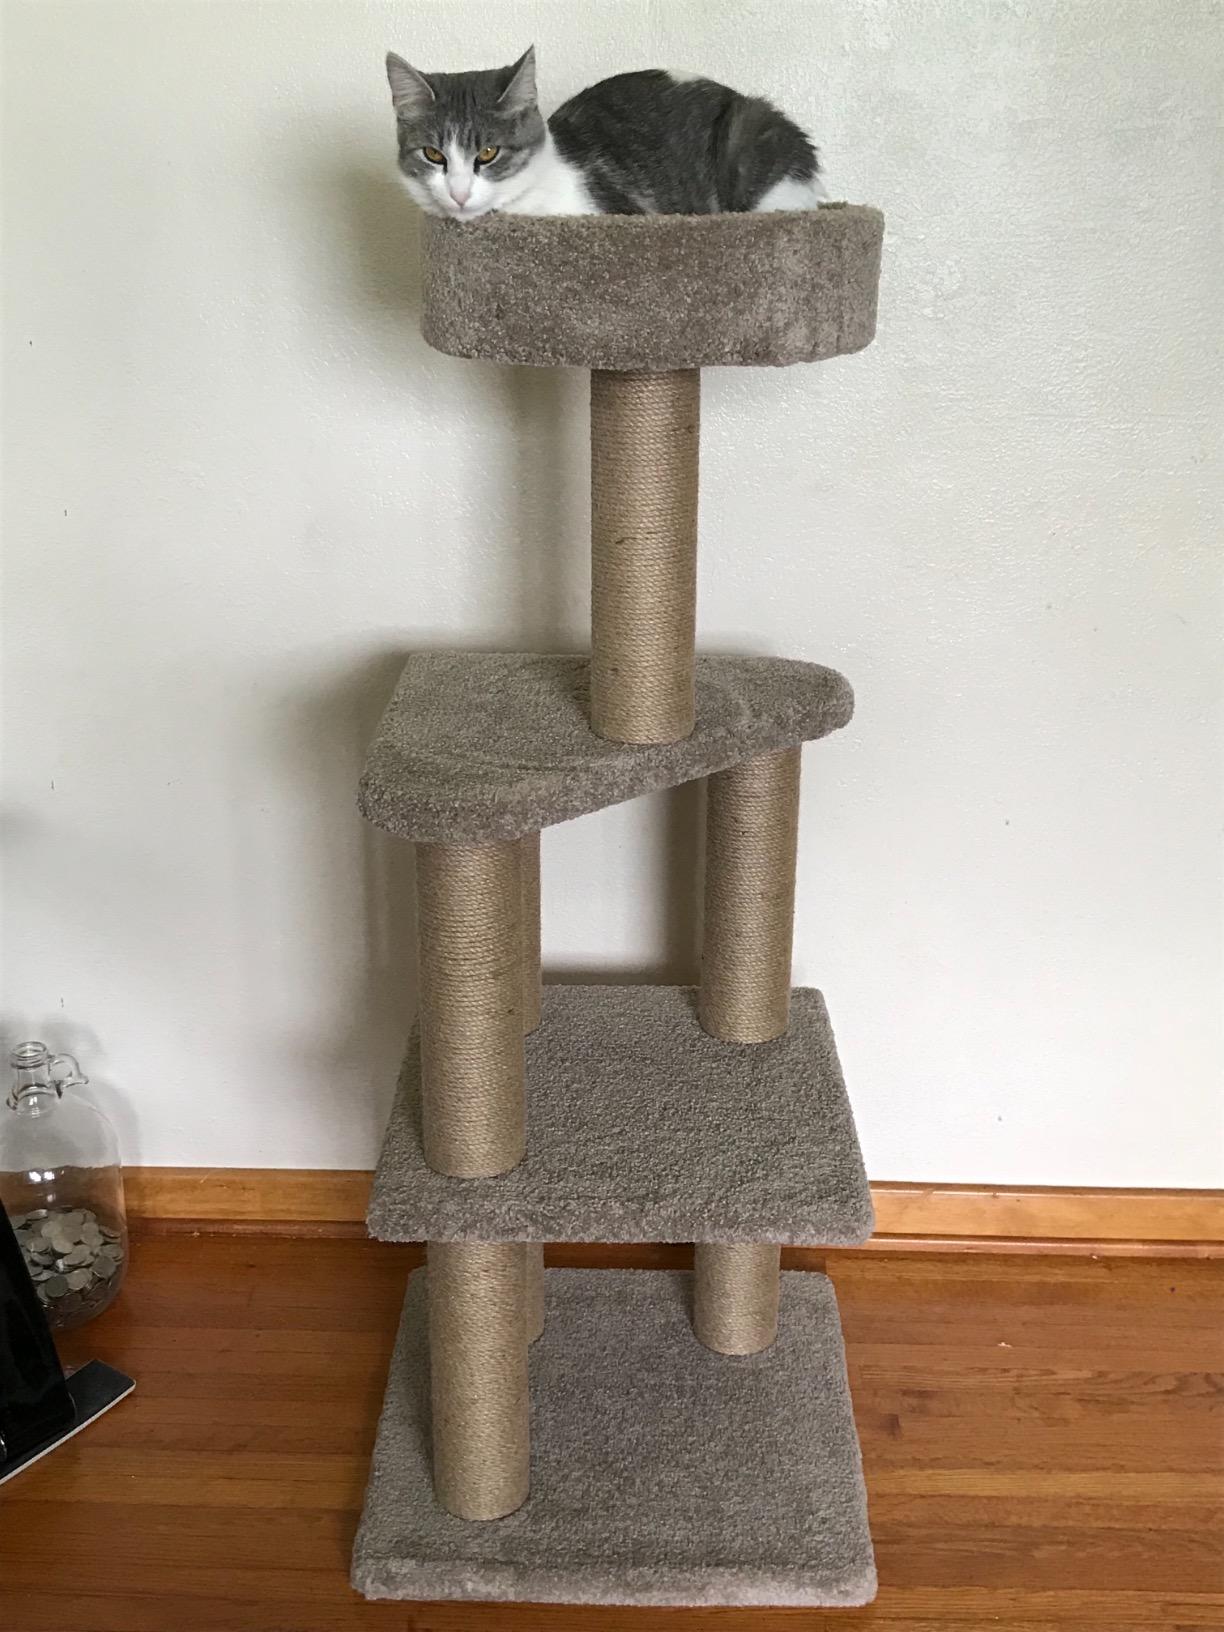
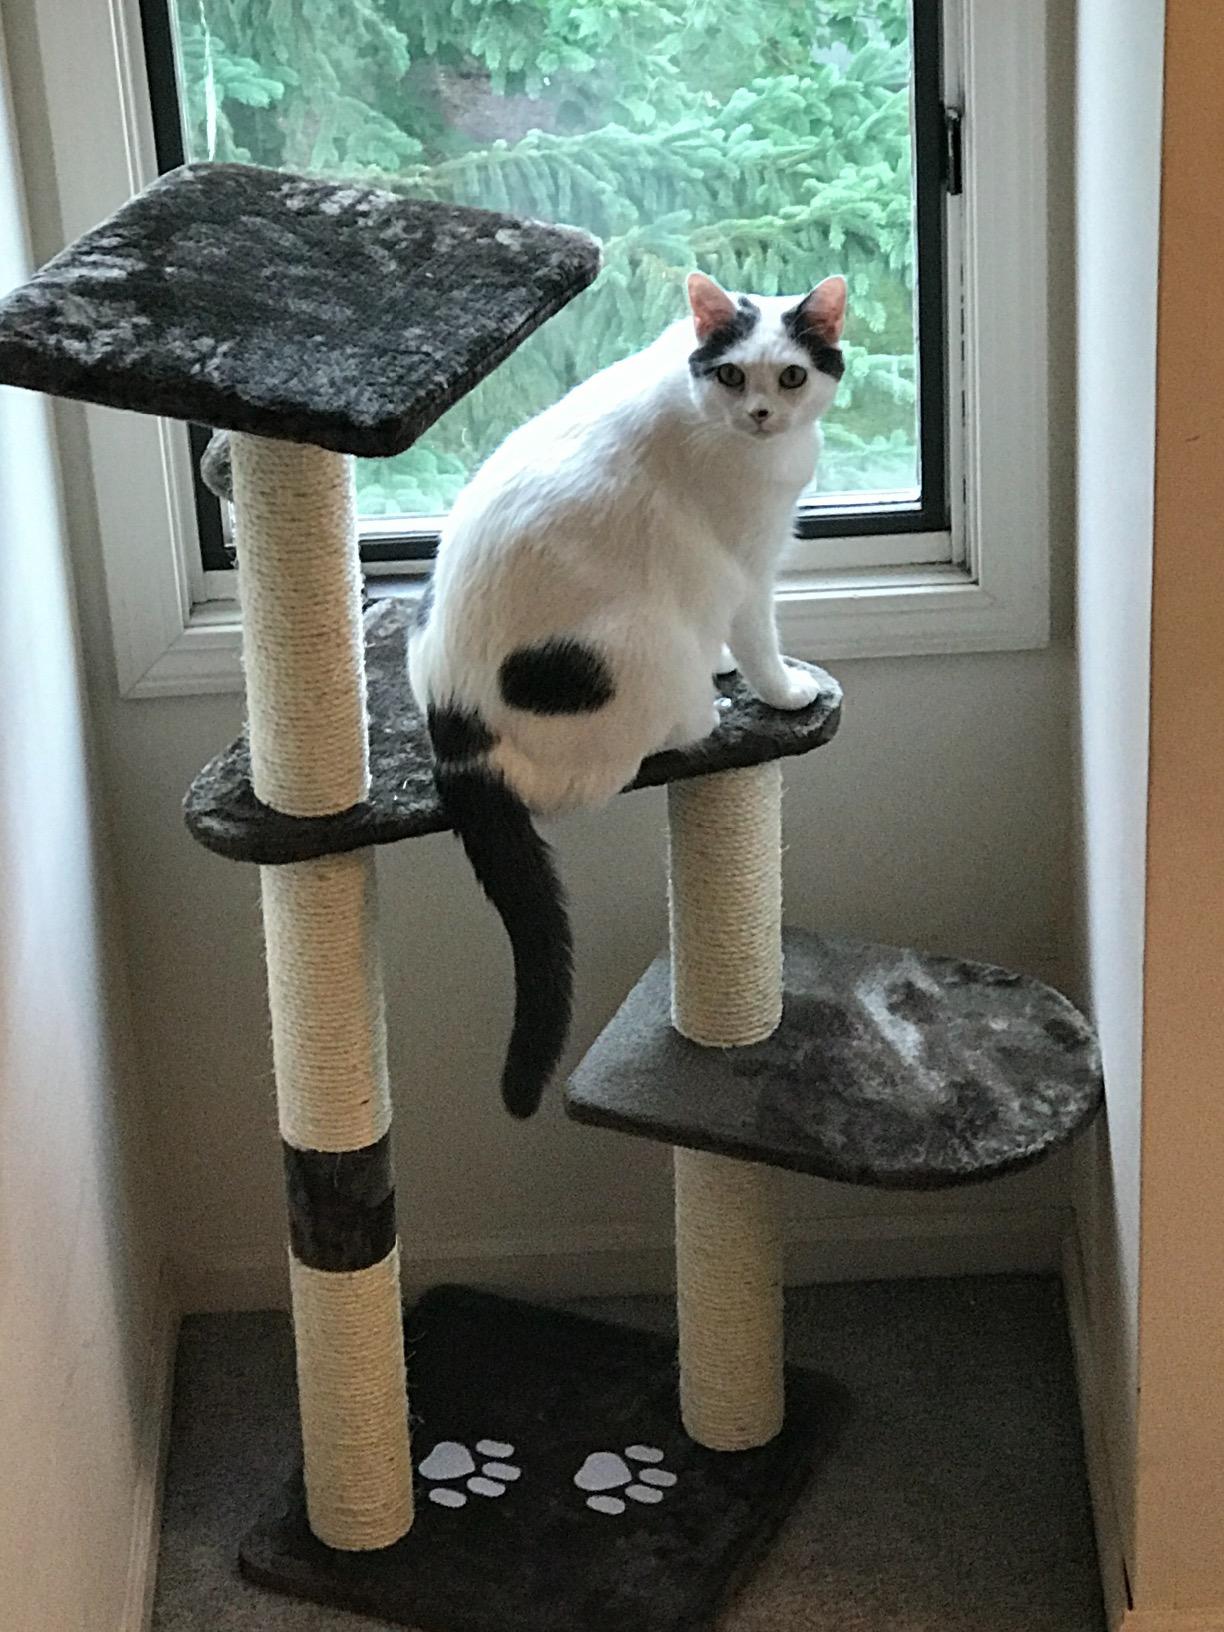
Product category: items_cat tree
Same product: no